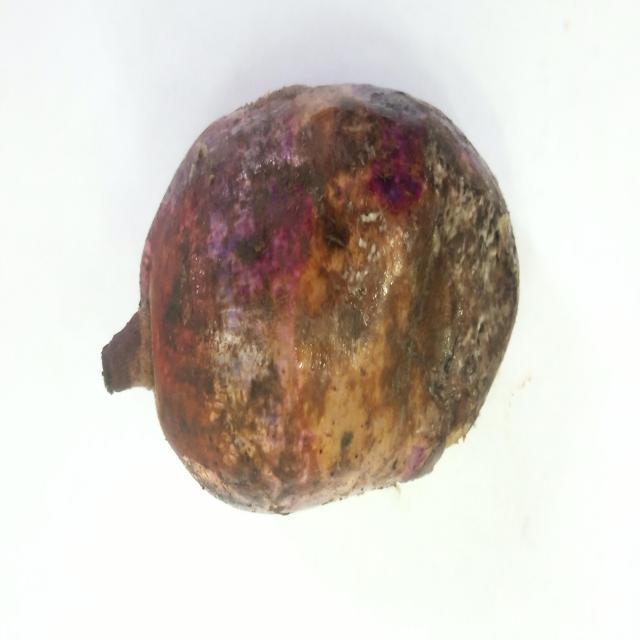
Plum grade: rotten